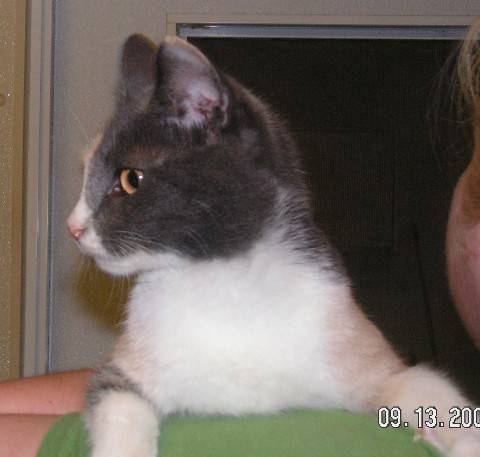
Label: cat